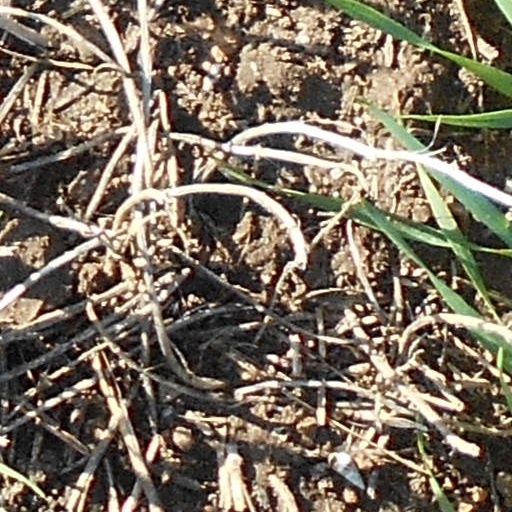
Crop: wheat